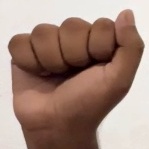
ASL sign: A